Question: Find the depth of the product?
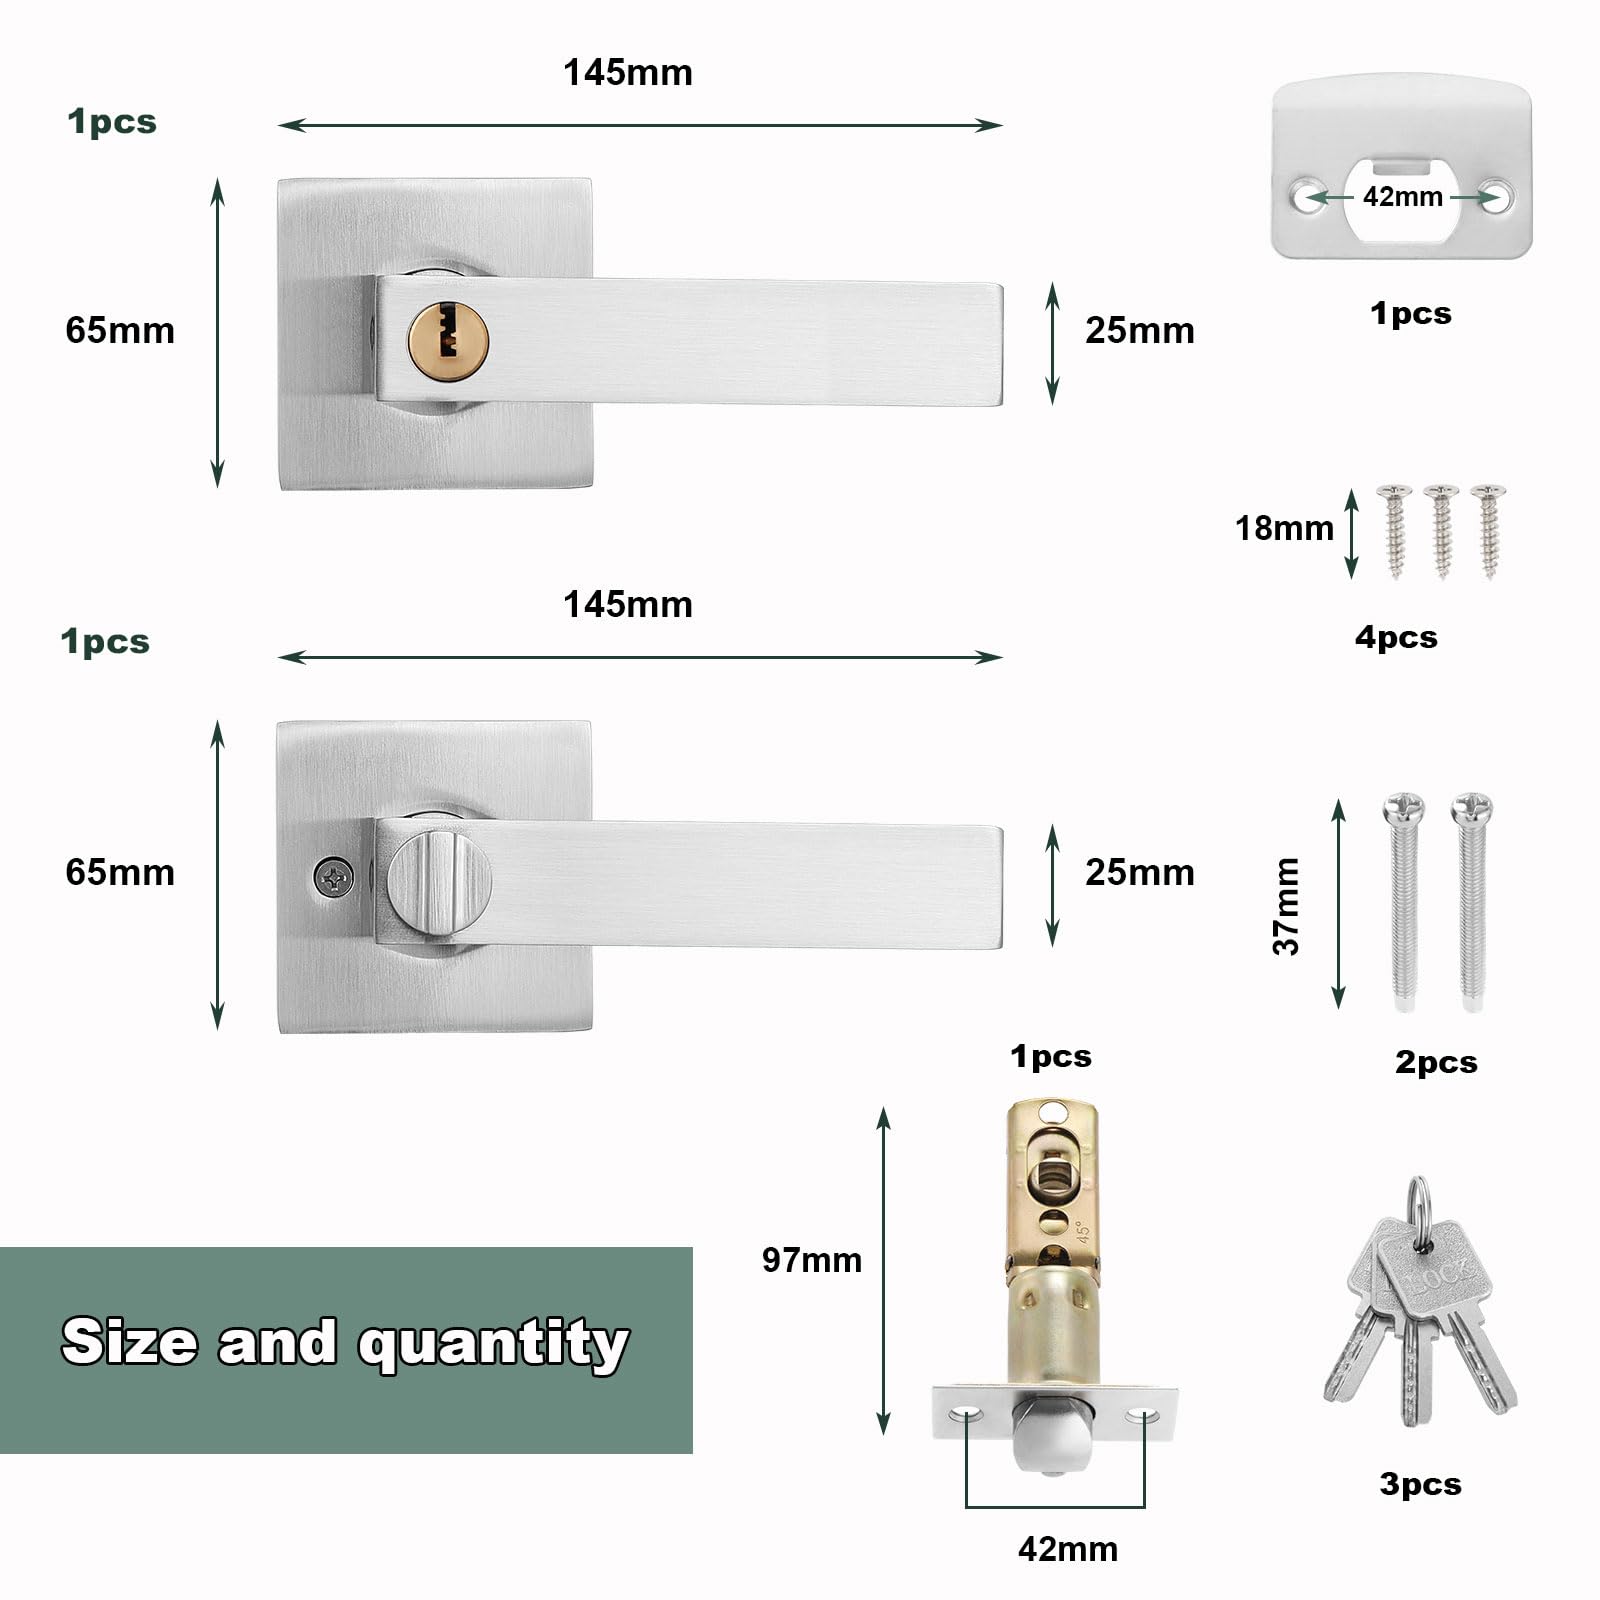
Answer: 145.0 millimetre